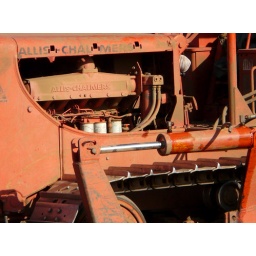
dozer sitting in a field near the shack in the next picture